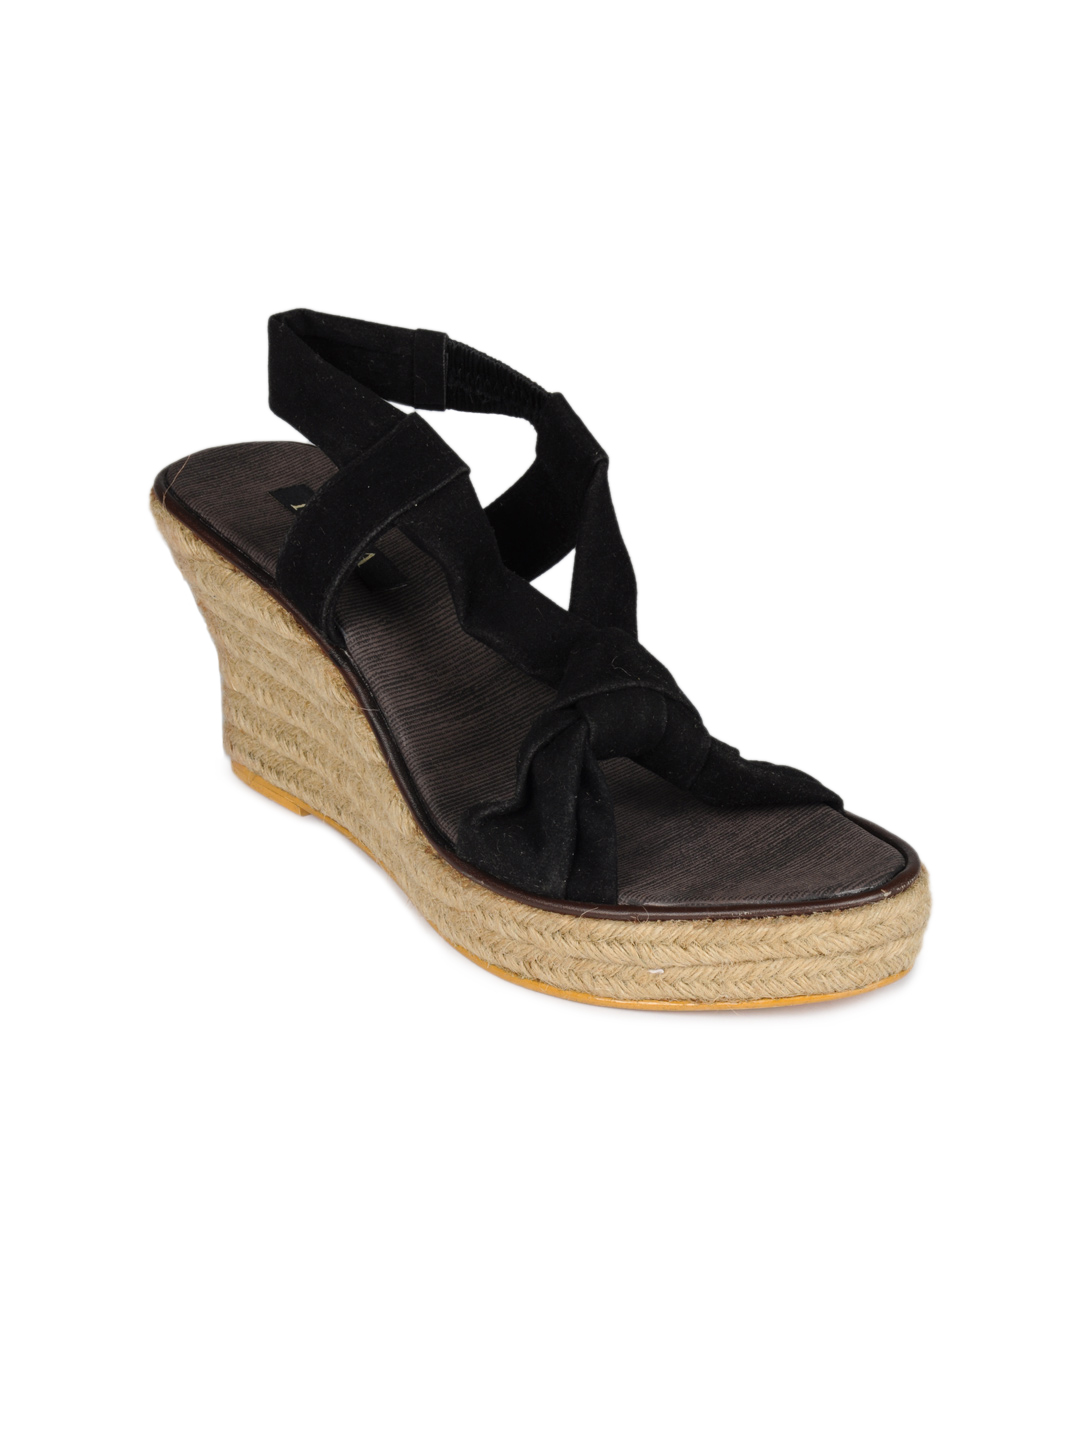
Rocia Women Black Wedges
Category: Footwear / Shoes / Heels
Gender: Women
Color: Black
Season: Winter 2012
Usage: Casual